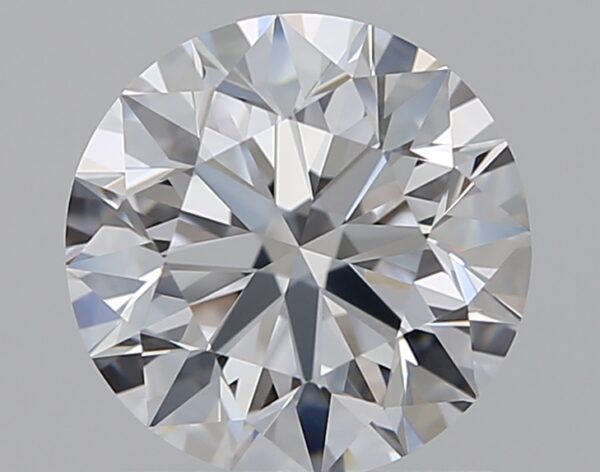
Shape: round
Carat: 1.01
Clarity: IF
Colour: D
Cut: EX
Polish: EX
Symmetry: EX
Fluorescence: N
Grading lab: GIA
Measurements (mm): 6.35 x 6.4 x 4.01